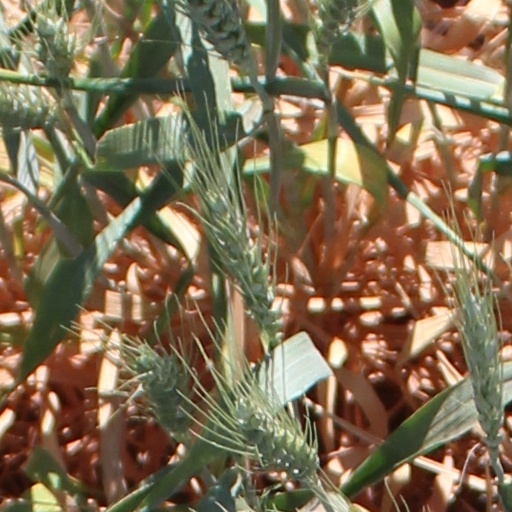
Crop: wheat